COVID-19 pandemic in Shaanxi

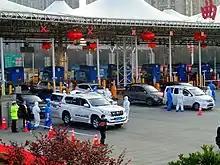
Epidemiological inspection at Qujiang Toll Station of G3002 Xi'an Ring Expressway, Yanta District, Xi'an City, 30 January, 2020

On the evening of January 24, the Shaanxi Provincial Health Committee reported that there were 2 new confirmed cases of pneumonia caused by a new type of coronavirus in Shaanxi, including 1 in Ankang City and 1 in Yan'an City.